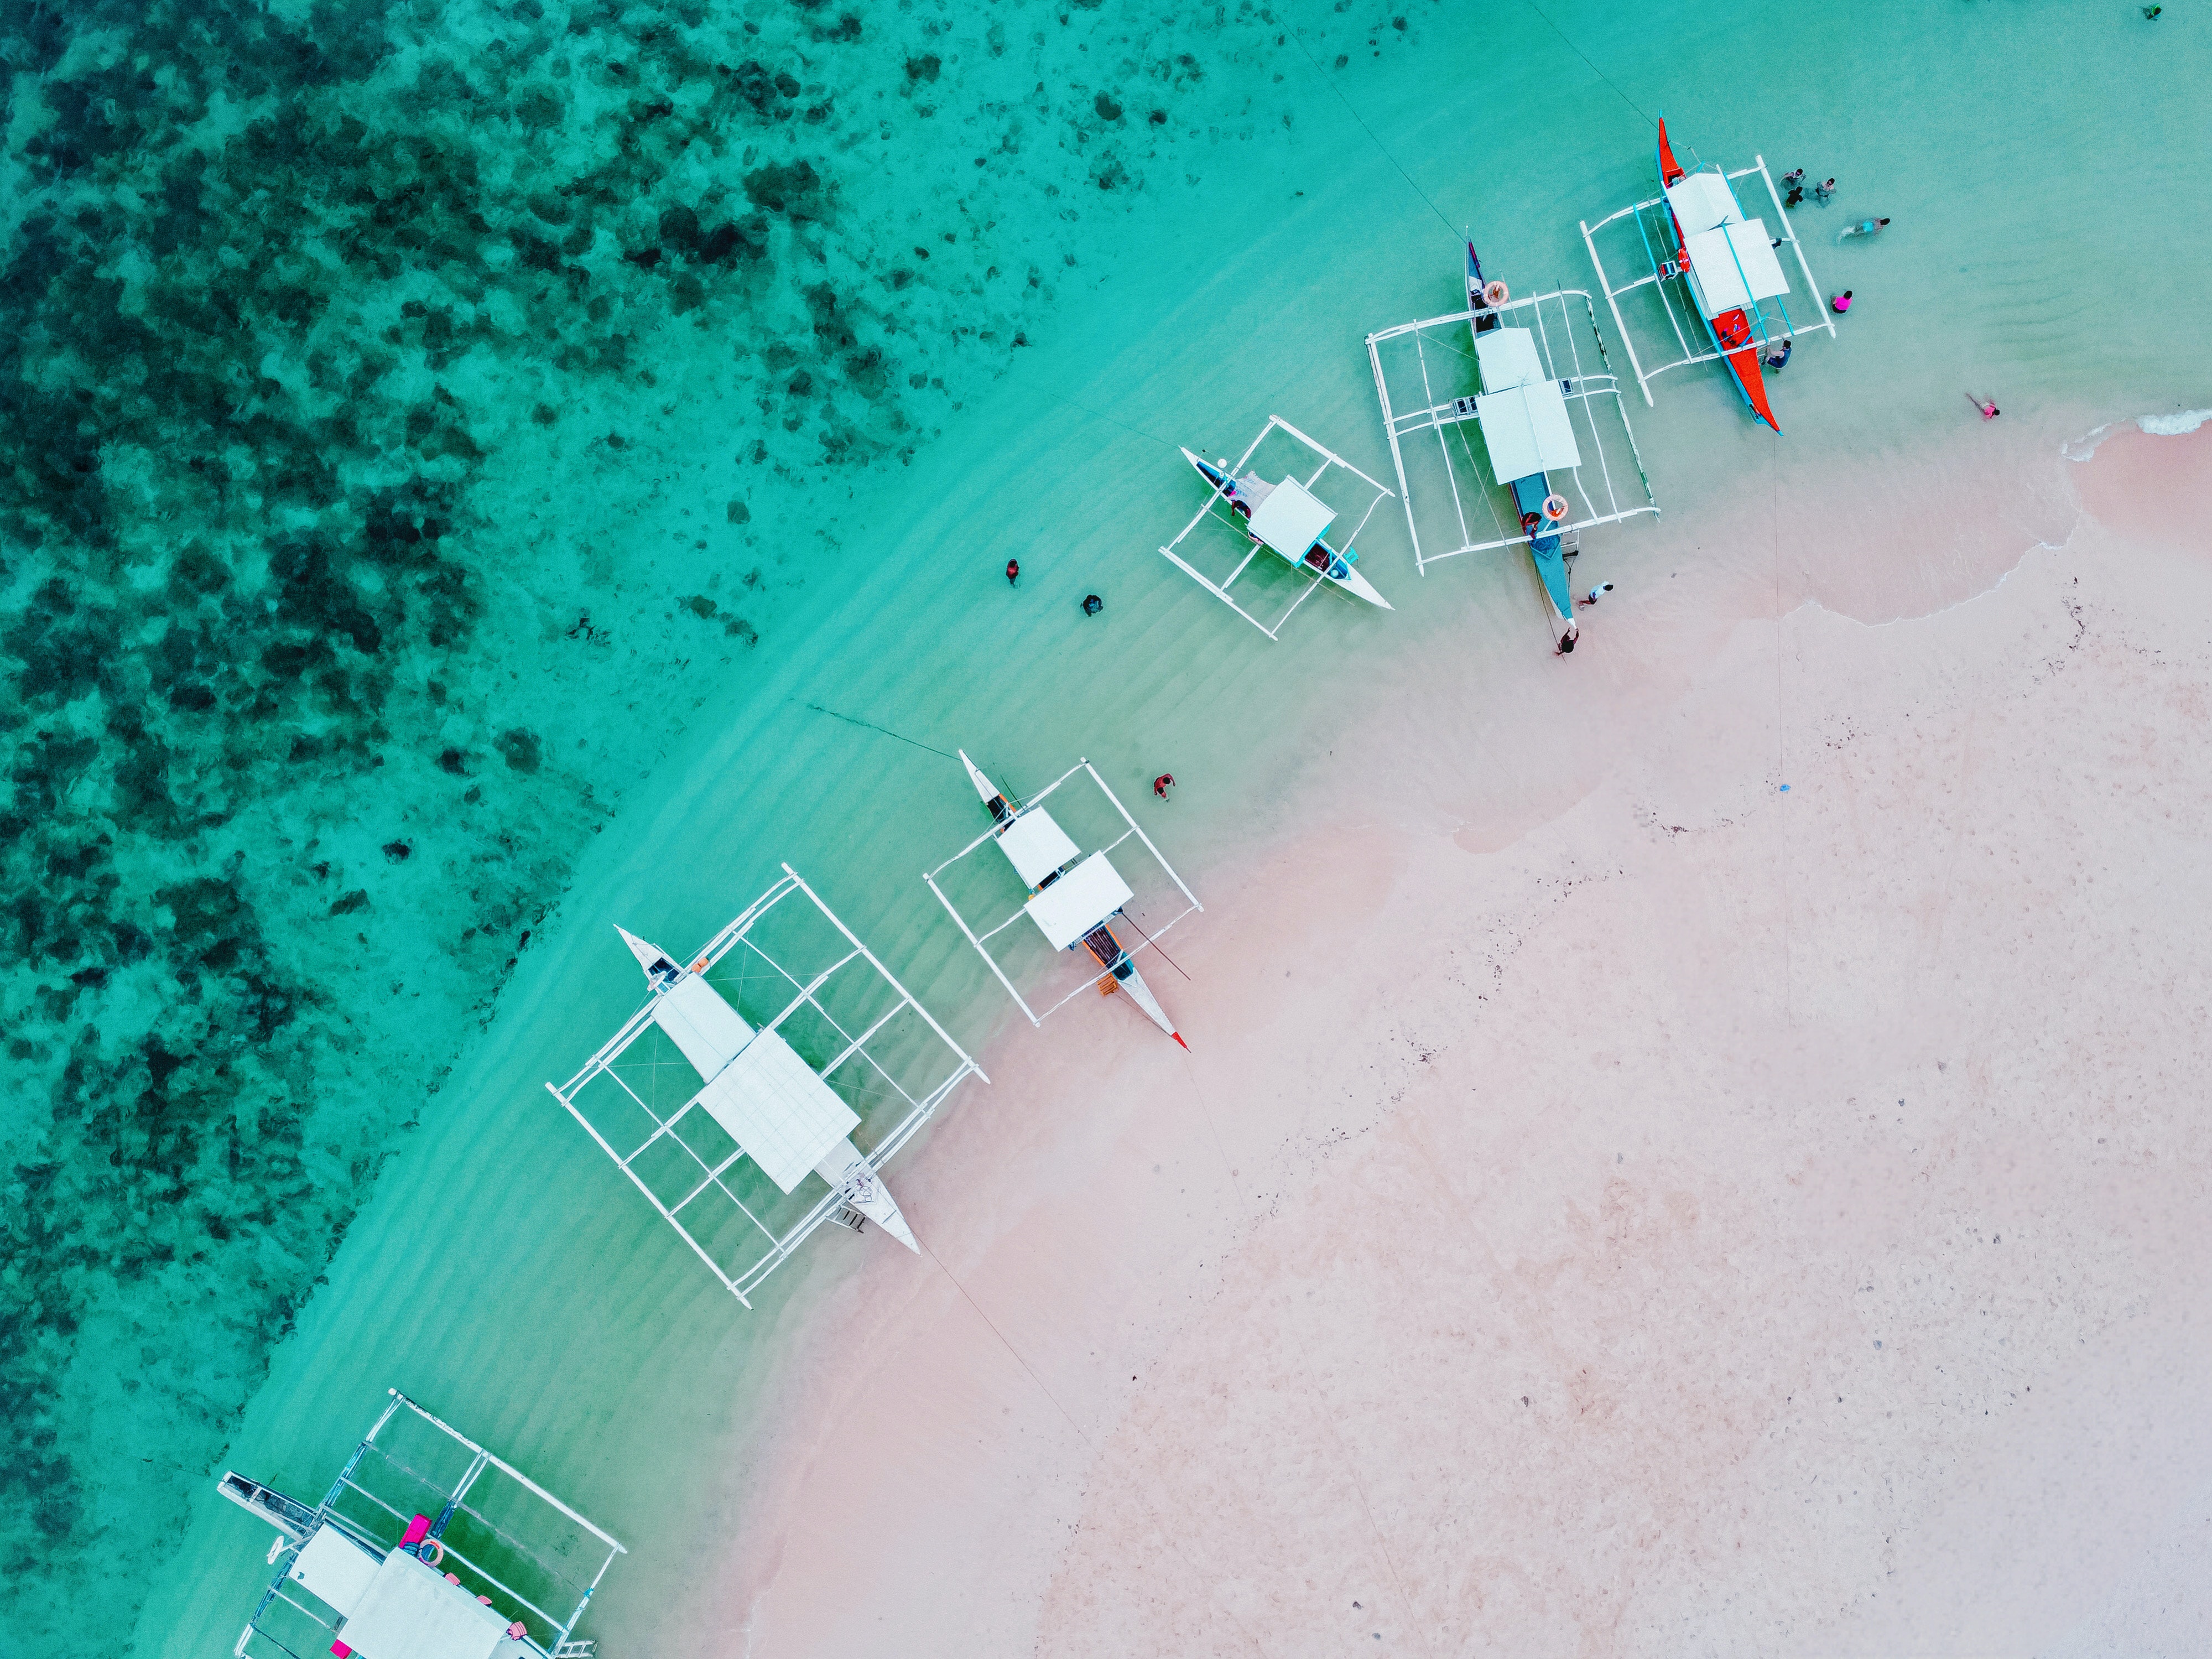
natural, water, aqua, slope, leisure, naval architecture, landscape, rectangle, beach, chair, ocean, electric blue, aerial photography, font, coast, caribbean, sea, wind, stairs, tropics, wave, water transportation, island